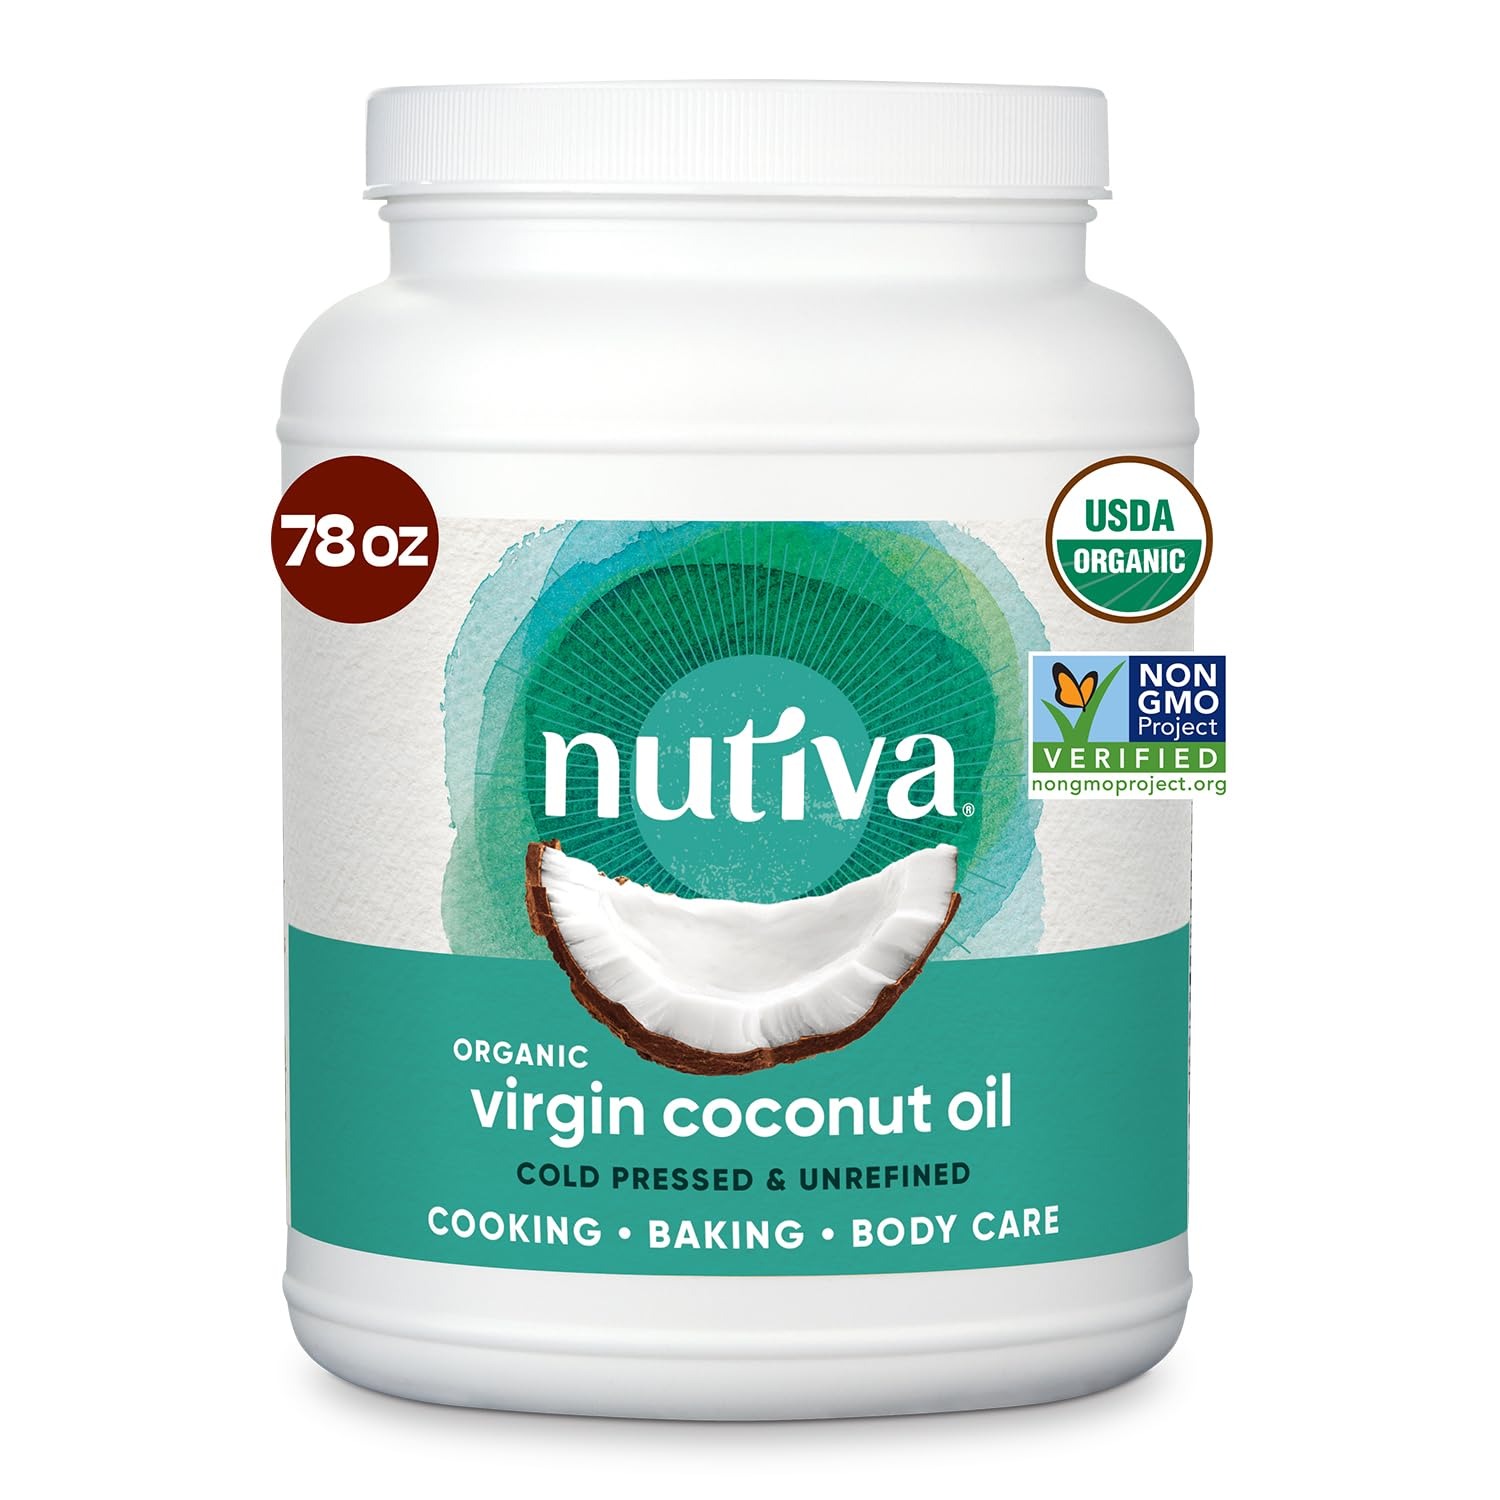
Item Name: Nutiva Organic Coconut Oil 78 fl oz, Cold-Pressed, Unrefined Cooking Oil, Natural Hair Oil, Skin Oil, Massage Oil and, Non-GMO, USDA Organic, Extra Virgin Coconut Oil (Aceite de Coco)
Bullet Point 1: Bulk Coconut Oil for Cooking and Baking – This unrefined coconut oil is the perfect all-purpose culinary oil with a smoke point of (350°). Rich and flavorful with a light coconut aroma that can be used every day for baking, frying, sautéing and popcorn
Bullet Point 2: Naturally Nutrient-Rich Coconut Oil for Hair – Apply coconut oil as hair mask for scalp care, natural detangler, hydration for hair protein and sun damage. Use coconut oil for pets and add to the coat of dogs and cats or a daily dose for health benefits
Bullet Point 3: Purely Moisturizing Coconut Oil for Skin – Apply to skin as moisturizer for long lasting hydration. Contains antimicrobial, antibacterial, anti-inflammatory and antioxidant properties all beneficial for the skin. Works great as massage or sensual oil
Bullet Point 4: Bulk All-Purpose Oil for Many Dietary Needs- Nutiva Coconut Oil is a perfect addition to Whole30, dairy free, vegan, plant based, paleo, keto, and gluten-free diets and a great 1:1 alternative to butter, margarine, shortening, or other cooking oils
Bullet Point 5: USDA-Certified Organic & Non-GMO - Nutiva sources the world’s finest, organic extra virgin coconuts and uses an all-natural cold press extraction process that yields a pure unrefined coconut oil (aceite de coco) without the use chemicals, hexane, or heat
Value: 78.0
Unit: Fl Oz

Price: 18.435